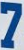
Number: 7